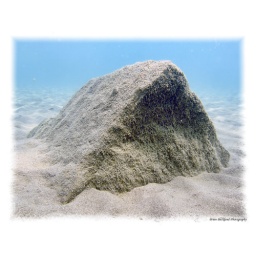
Large underwater rock in the sand